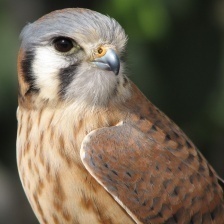
Species: AMERICAN KESTREL
Scientific name: FALCO SPARVERIUS